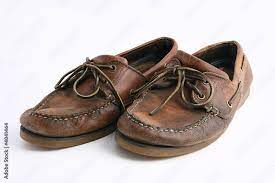
Label: Boat